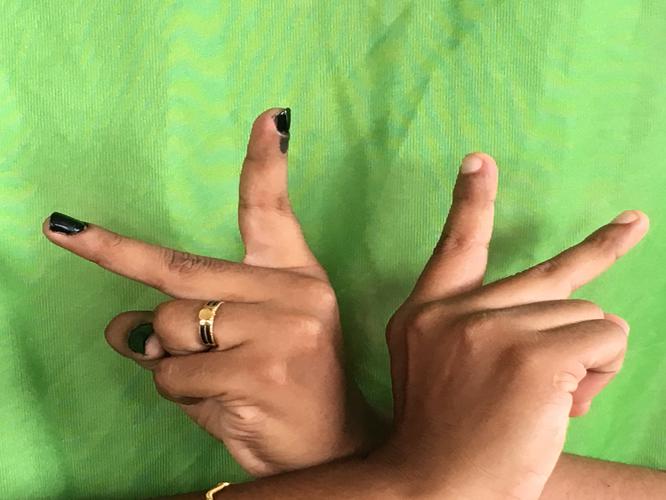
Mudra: Kartariswastika
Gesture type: double_hand